Avirey-Lingey

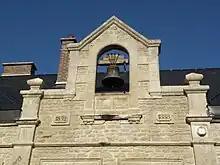
The bell on the Town Hall

The "Sarce" river flows through the centre of the commune from south-east to north-west where it continues north to join the Seine at Virey-sous-Bar.